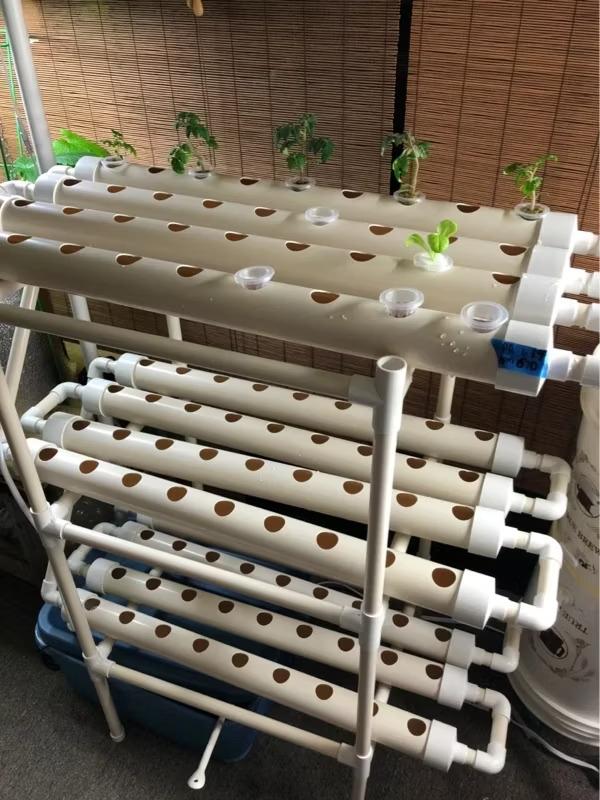
Hiki ni chumba ambapo shamba la kisasa linaonekana limeandaliwa kwa mazingira haya.Mabomba meuoe yanayo pitisha maji yenye dawa maalumu kwa ajiri ya kukuza mboga mboga yanaonekana yakiwa yamepangiliwa kwa mapangilio mzuri kwenda juu